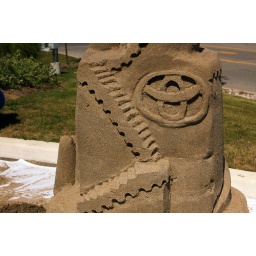
Close of up the sand castle built by Sandi &amp;quot;Castle&amp;quot; Stirling.